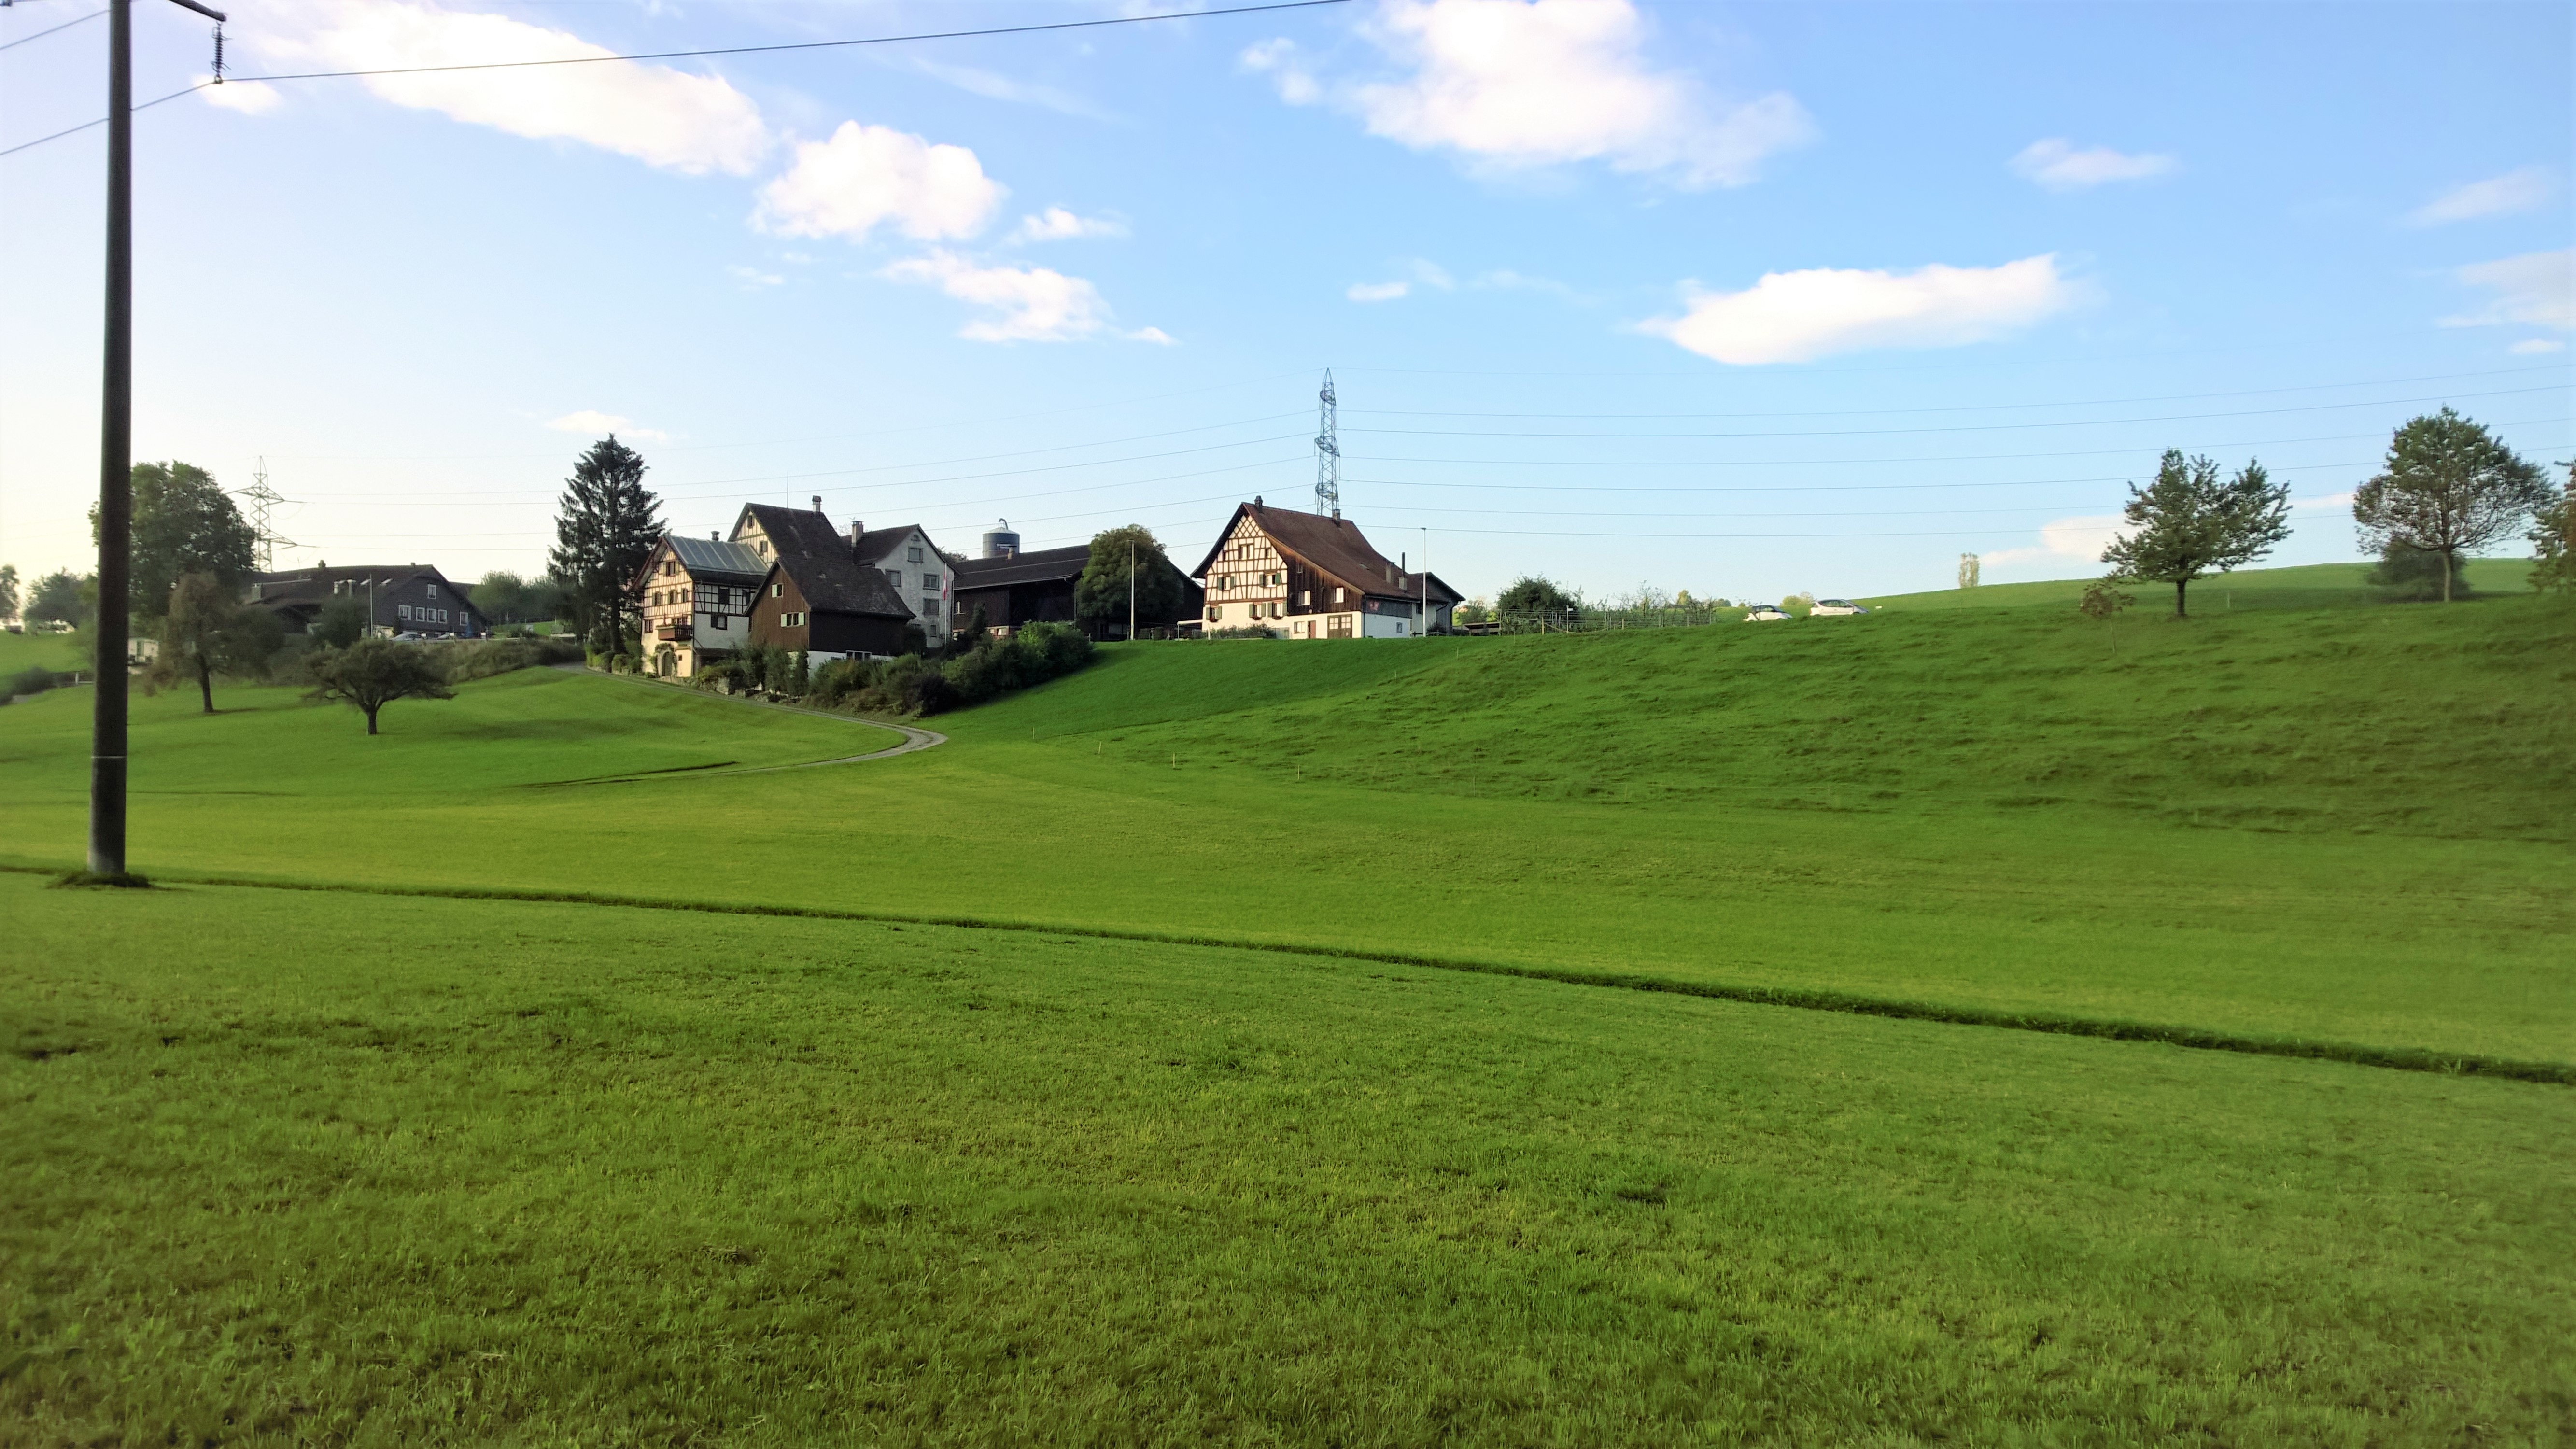
grass, structure, field, lawn, meadow, prairie, hill, pasture, plain, golf course, golf club, grassland, plateau, estate, rural area, sport venue, land lot